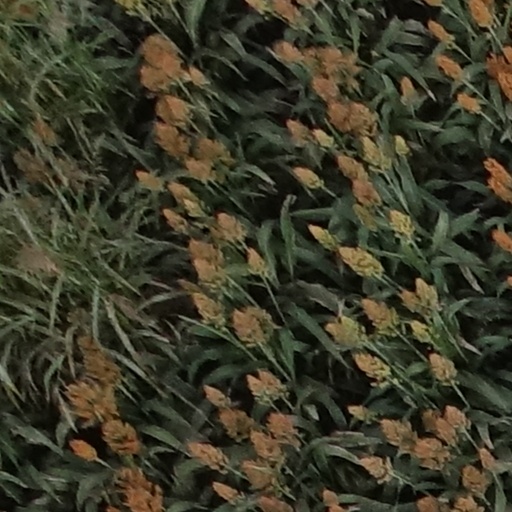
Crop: sorghum